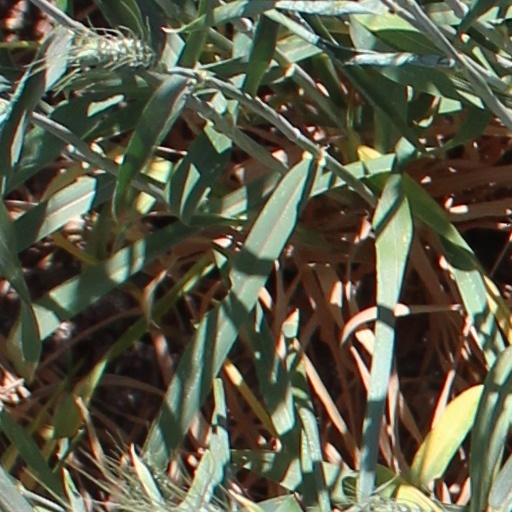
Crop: wheat